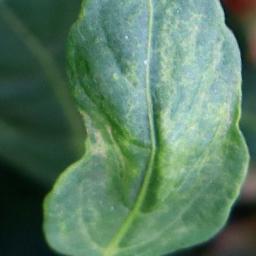
Label: healthy